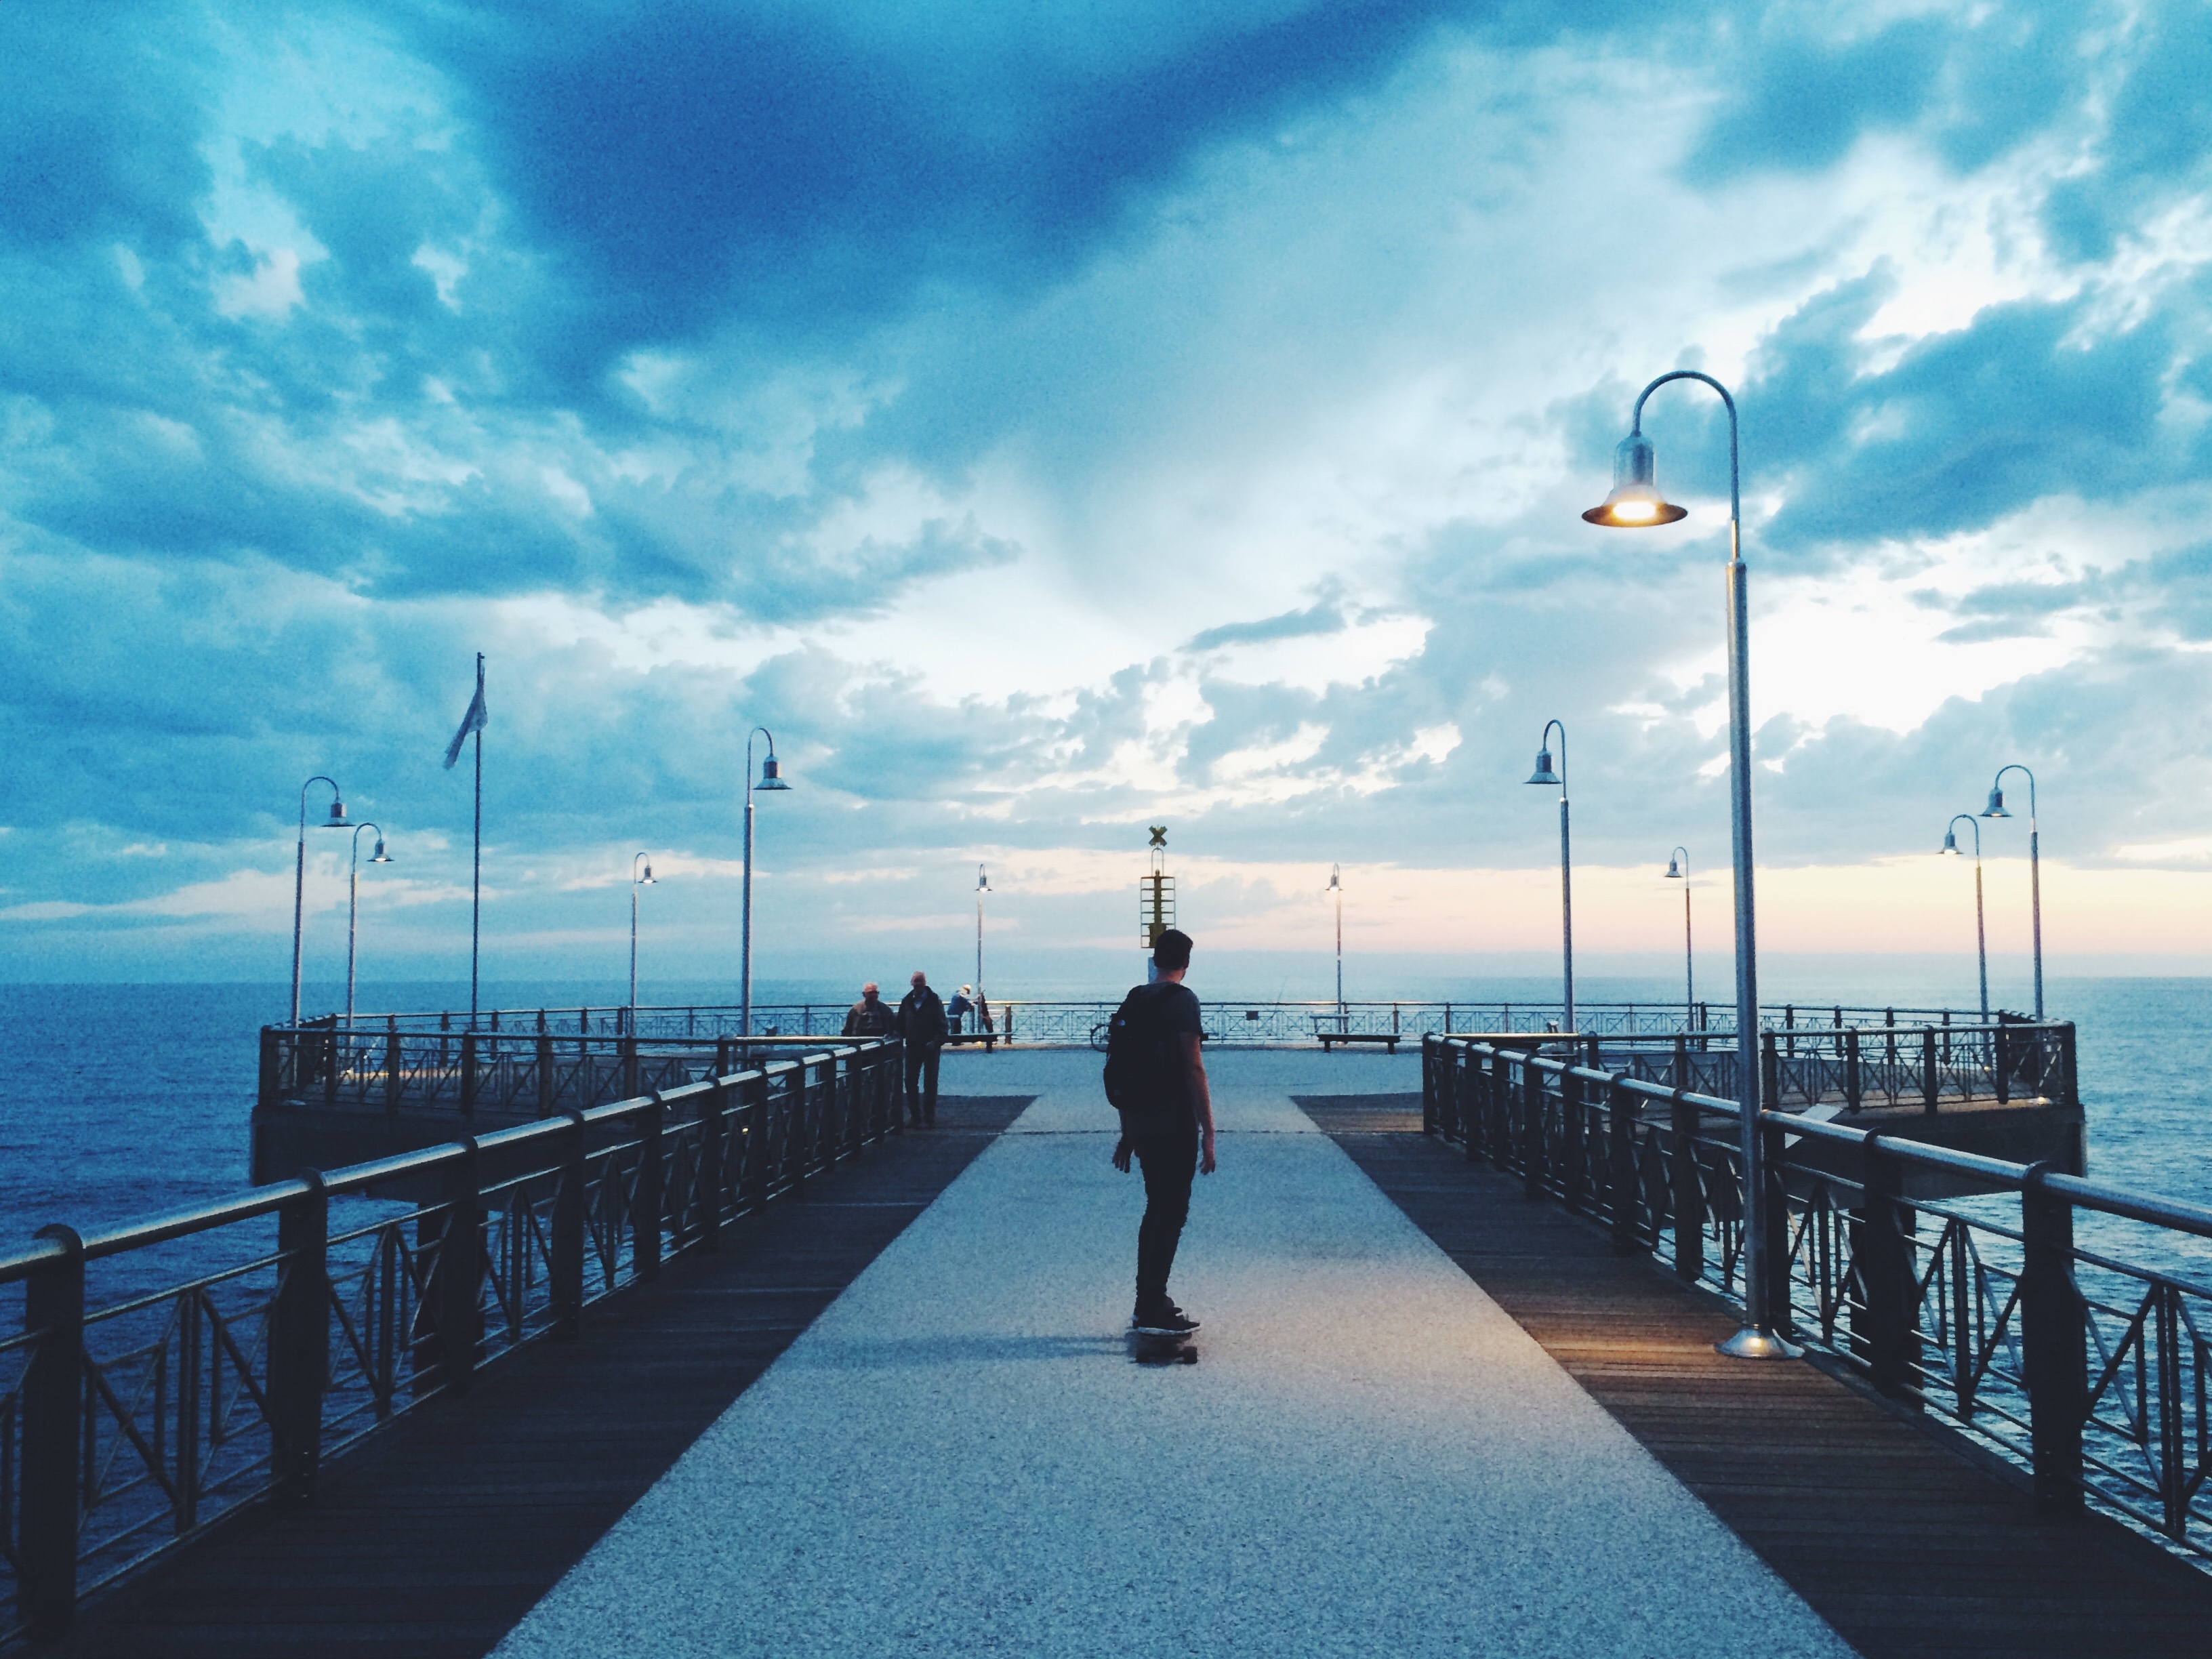
man, beach, sea, coast, water, ocean, horizon, dock, cloud, people, sky, boardwalk, sunlight, morning, shore, wave, pier, walkway, vacation, dusk, evening, bay, blue, clouds, street lights